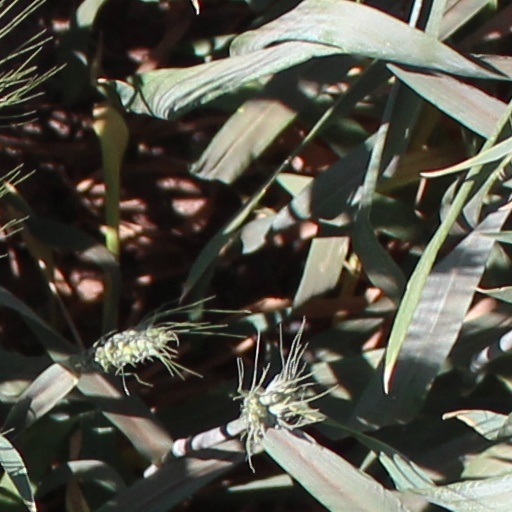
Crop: wheat